2021 Men's IHF/EHF Trophy

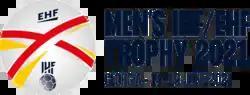

The 2021 Men's IHF/EHF Trophy took place in Tbilisi, Georgia from 14 to 19 June 2021 and was a replacement for the cancelled 2021 IHF Emerging Nations Championship. After the 2021 IHF Emerging Nations Championship was cancelled, the EHF announced in March 2021 that the IHF/EHF Trophy would be held. The three best teams qualified for the relegation round of the 2024 European Men's Handball Championship qualification.